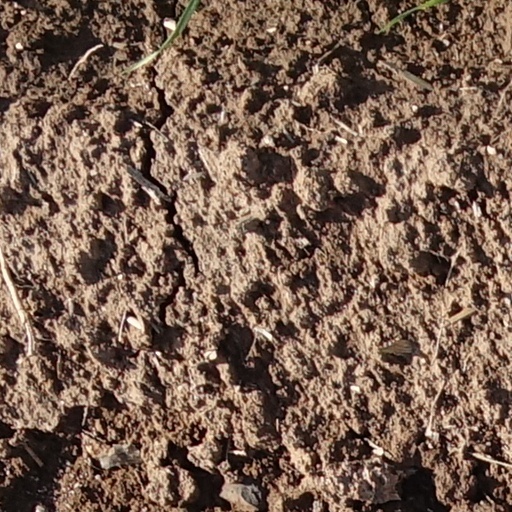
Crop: wheat